Sandry's Book

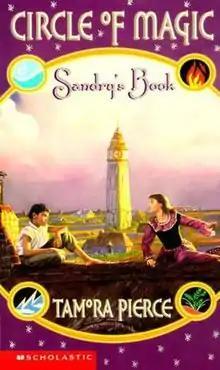
Cover featuring Sandry and Briar.

Sandry's Book, by Tamora Pierce is a fantasy novel set mainly in the fictional nation of Emelan. It is the first in a quartet of books: "The Circle of Magic", about four young mages as they discover their magic.